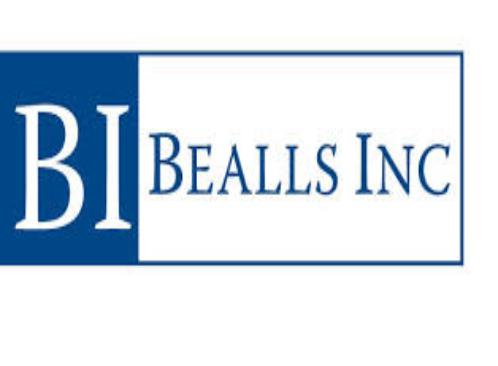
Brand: bealls
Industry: Others